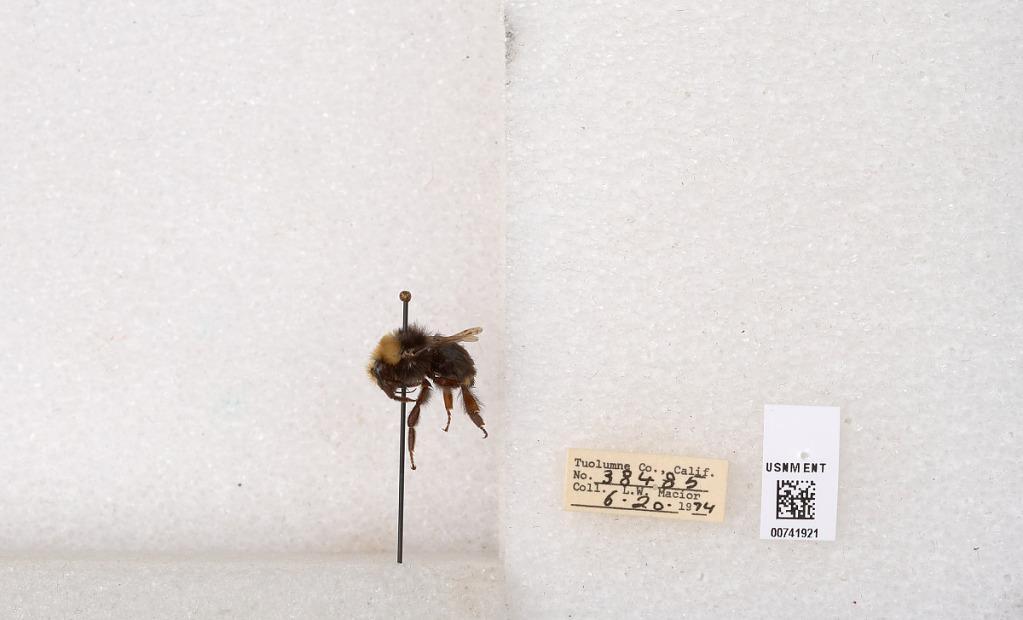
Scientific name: Bombus (Pyrobombus) vosnesenskii Radoszkowski
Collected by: L. Macior
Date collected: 1974-6-20
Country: United States
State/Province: California
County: Tuolumne
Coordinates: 37.9712, -120.228